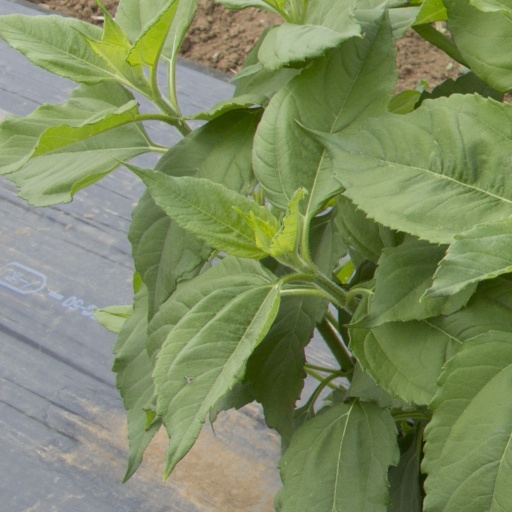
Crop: Jerusalem artichoke